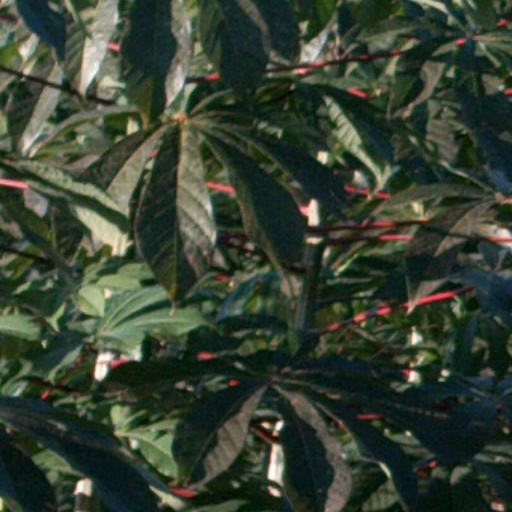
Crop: cassava